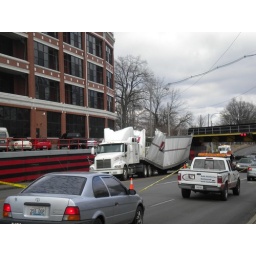
Another silly truck thought it could make it under the bridge next to Speed School